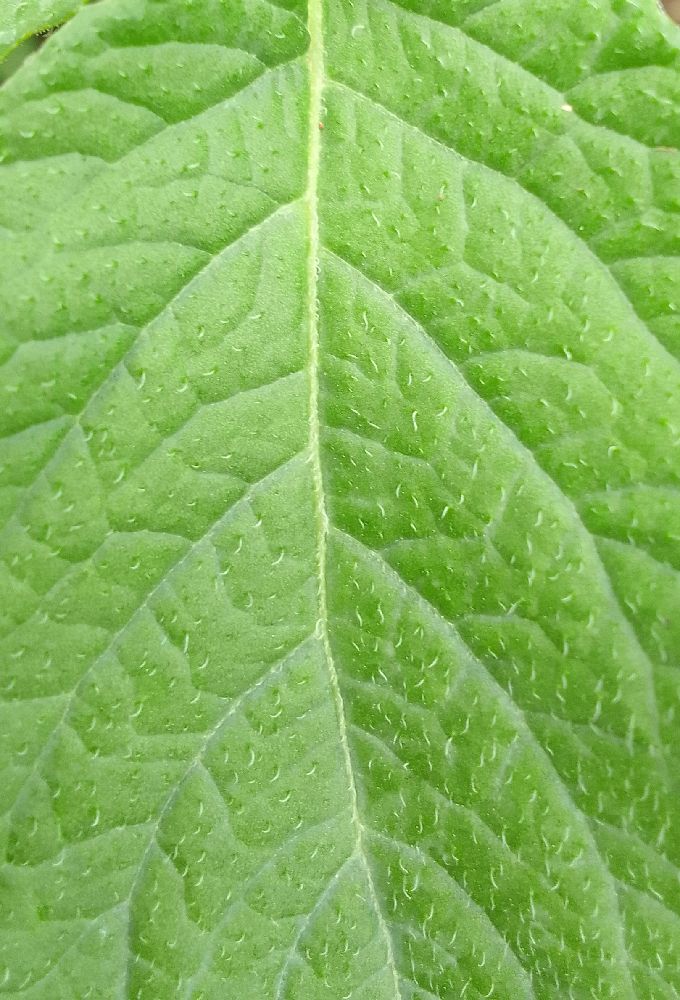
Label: Healthy